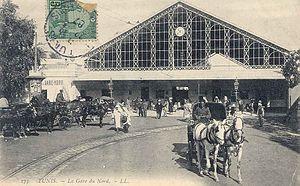
Le Tunis-Goulette-Marsa est une ligne ferroviaire qui relie Tunis à La Marsa en passant par La Goulette. Cette ligne porte officiellement le nom de TGM depuis 1905, date de l'inauguration du premier tracé direct à travers le lac de Tunis.